Wiebbe Hayes Stone Fort

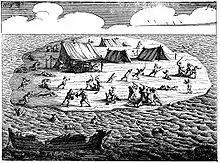
Batavia Battle

The Wiebbe Hayes Stone Fort on West Wallabi Island (also known as Wiebbe Hayes Island) is the oldest surviving European building in Australia and was built in 1629 by survivors of the shipwreck and massacre. West Wallabi Island is from the coast of Western Australia.